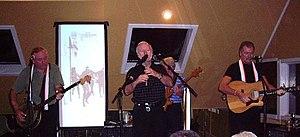
The Wolfe Tones est un groupe de musique rebelle irlandaise qui prend ses racines dans la musique irlandaise. Il tire son nom du patriote irlandais Theobald Wolfe Tone, un des chefs de la rébellion irlandaise de 1798. Ils sont le groupe irlandais le plus politisé, nombre de leurs chansons sont à la gloire de héros républicains irlandais ou de l'IRA.